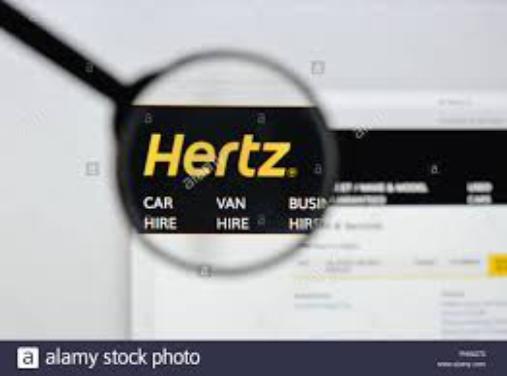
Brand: hertz
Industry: Electronic